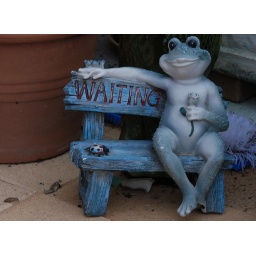
just sitting around the house waiting for whatever might come along .... especially a fly, perhaps!